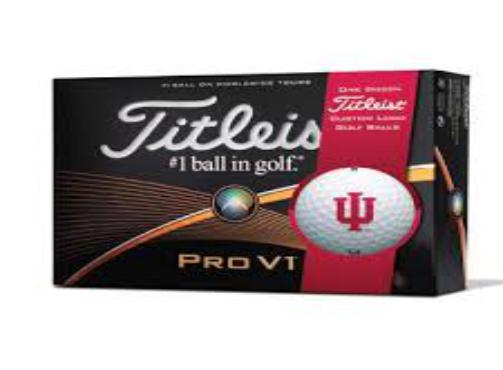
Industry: Sports